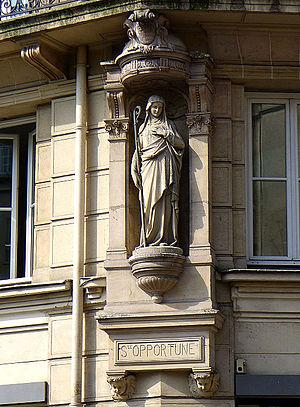
Place Sainte-Opportune (statue de sainte Opportune) - Paris Ier
Sainte Opportune, née à Exmes vers 720 près d'Argentan était abbesse de Monastériolum situé pense-t-on à Montreuil-la-Cambe. Elle fait semble-t-il partie de la famille des comtes souverains de Mortain. On lui attribua plusieurs miracles au point qu’elle a mérité le titre de « thaumaturge de la Normandie ».